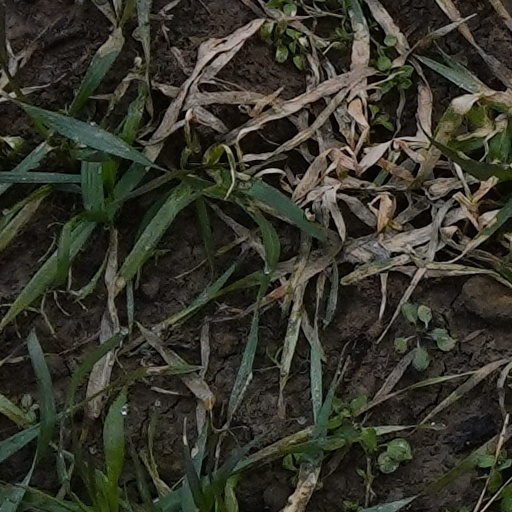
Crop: wheat